Alberto Armando

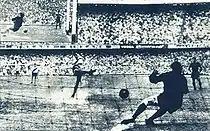
One of Armando's first drafts, goalkeeper Antonio Roma, deflects a River Plate goal in 1962, resulting in Boca's first championship in eight years.

Later in 1960, Armando won the election and returned as president of Boca Juniors. He undertook an ambitious program of acquiring new players. Some of them would become notable footballers in the 1960s and 1970s, such as Antonio Roma, Silvio Marzolini, Ernesto Grillo, Dante Lugo, and Antonio Garabal (the latter three were Argentine expatriates brought back from European teams). The squad victory over arch-rival River Plate in 1962 was the first major title since 1954, and was followed by the 1964 and 1965, and the Nacional championships in 1969, 1970, and 1976, totalizing 7 league titles.